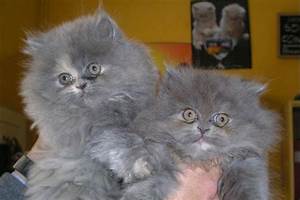
Label: gatto